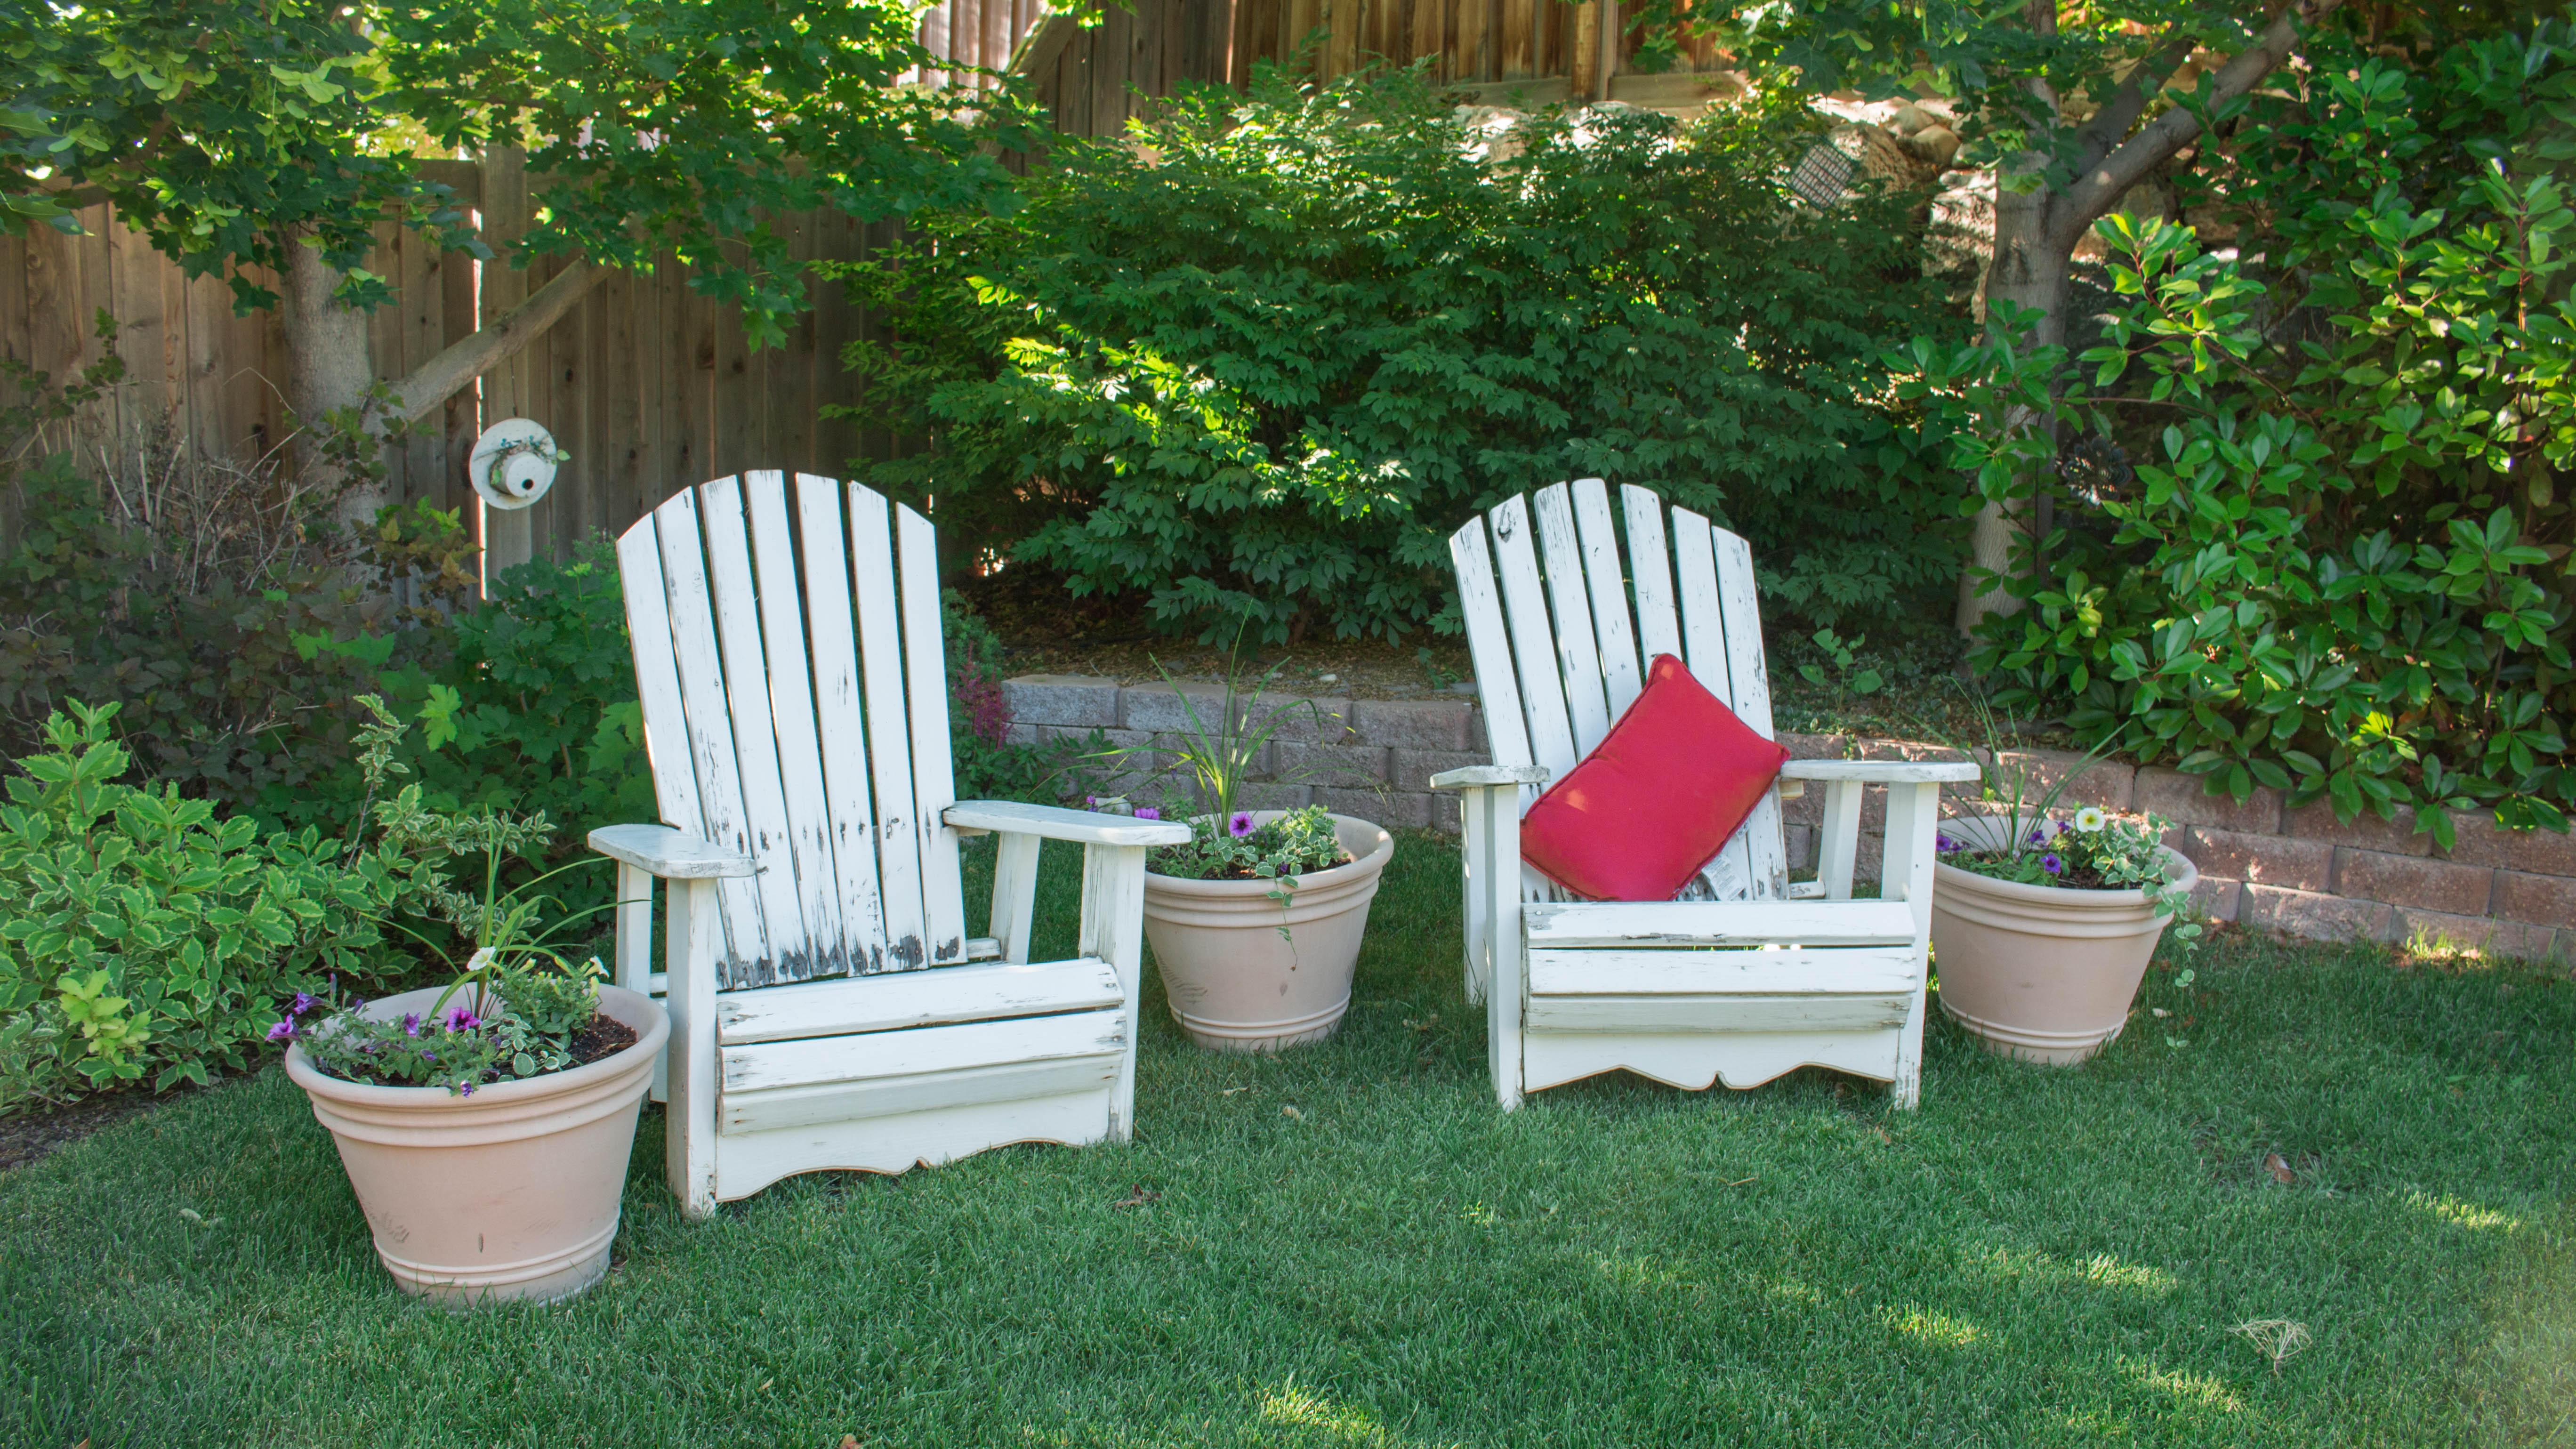
landscape, grass, outdoor, lawn, flower, home, porch, summer, green, cottage, backyard, patio, furniture, garden, leisure, chairs, relaxation, wooden, yard, backyard patio, patio furniture, outdoor furniture, outdoor structure